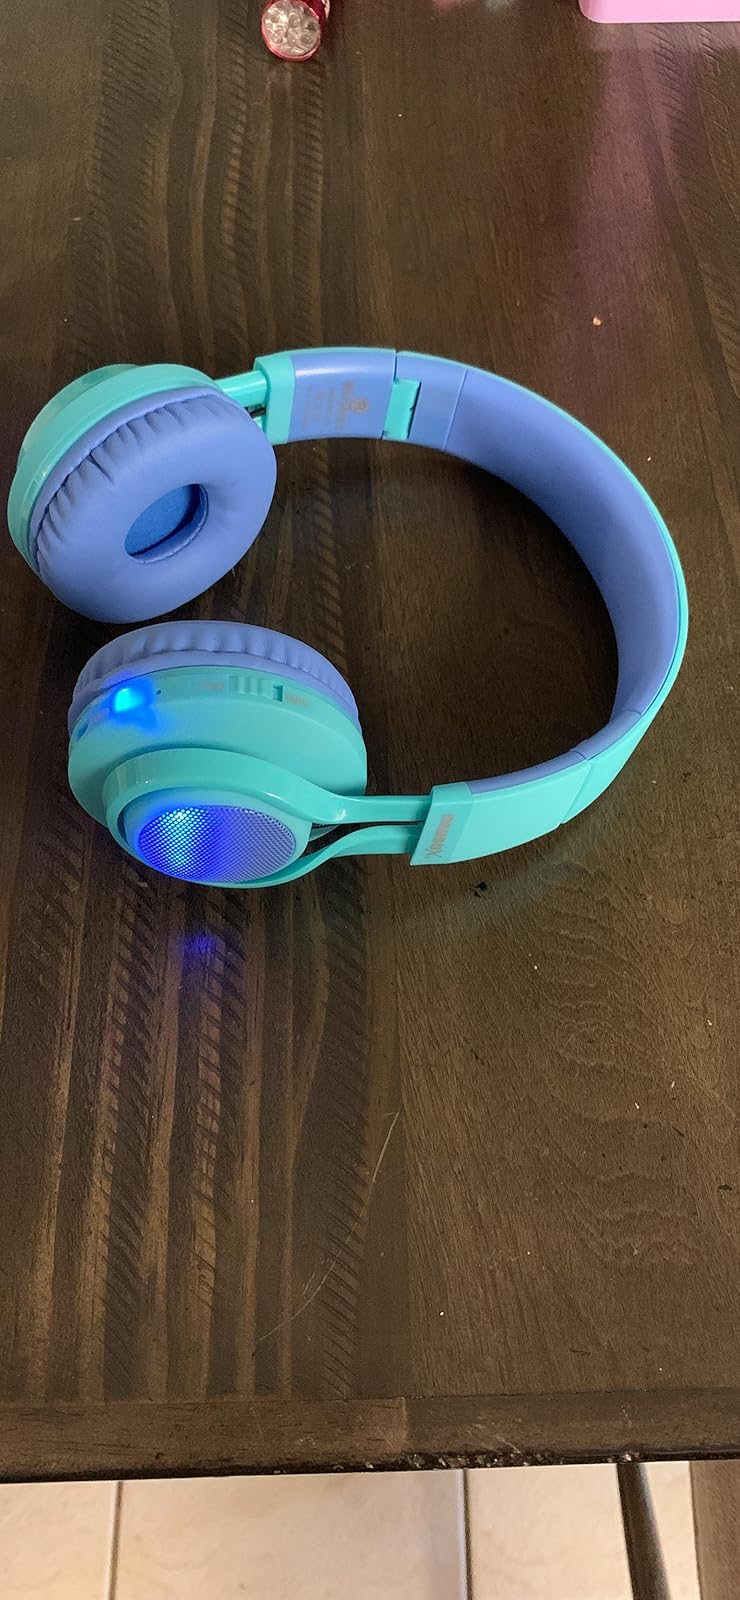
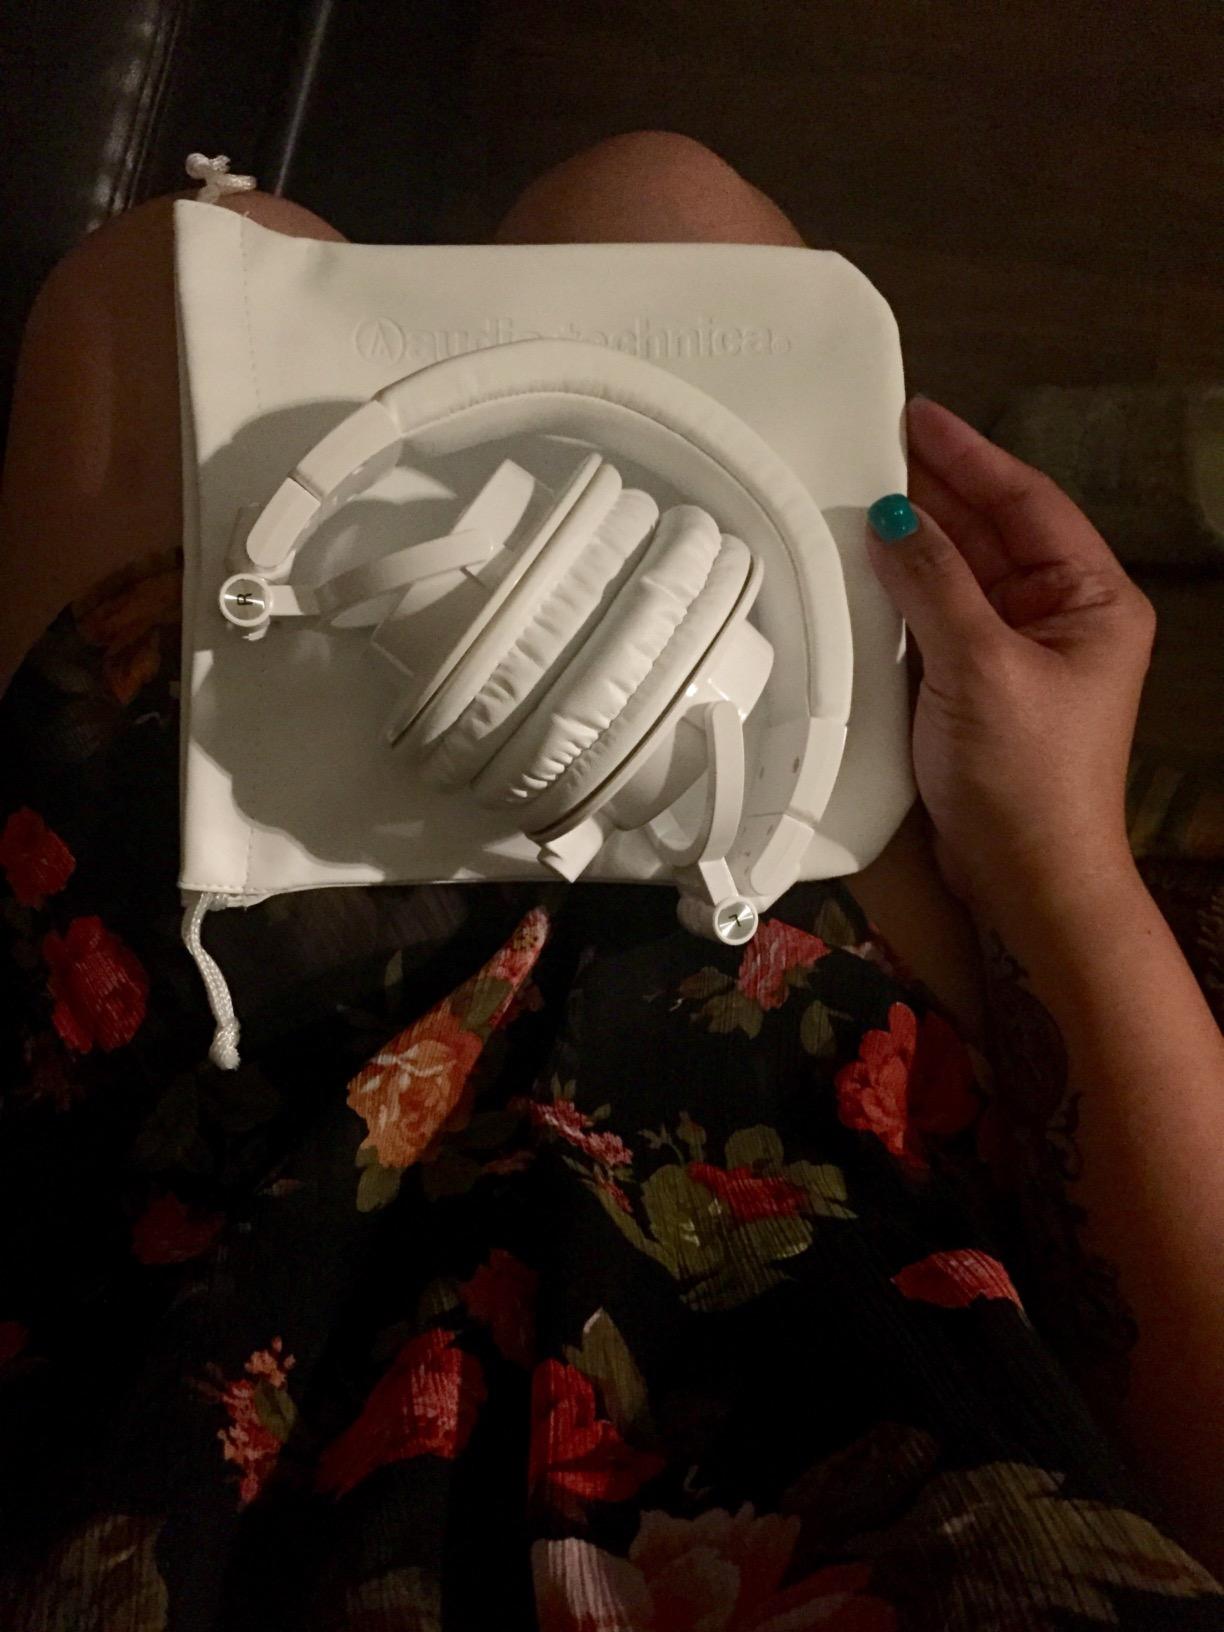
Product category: headphones
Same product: no